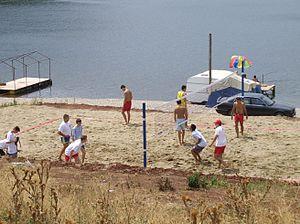
Volley-ball sur la plage. Partie de Volley-ball sur la plage. Srpskohrvatski / српскохрватски: Odbojka na pesku. Српски / srpski: Одбојка на песку.
Le lac Bovan est un lac de Serbie. Il est situé sur la Sokobanjska Moravica, près du village de Bovan, entre Sokobanja et Aleksinac.